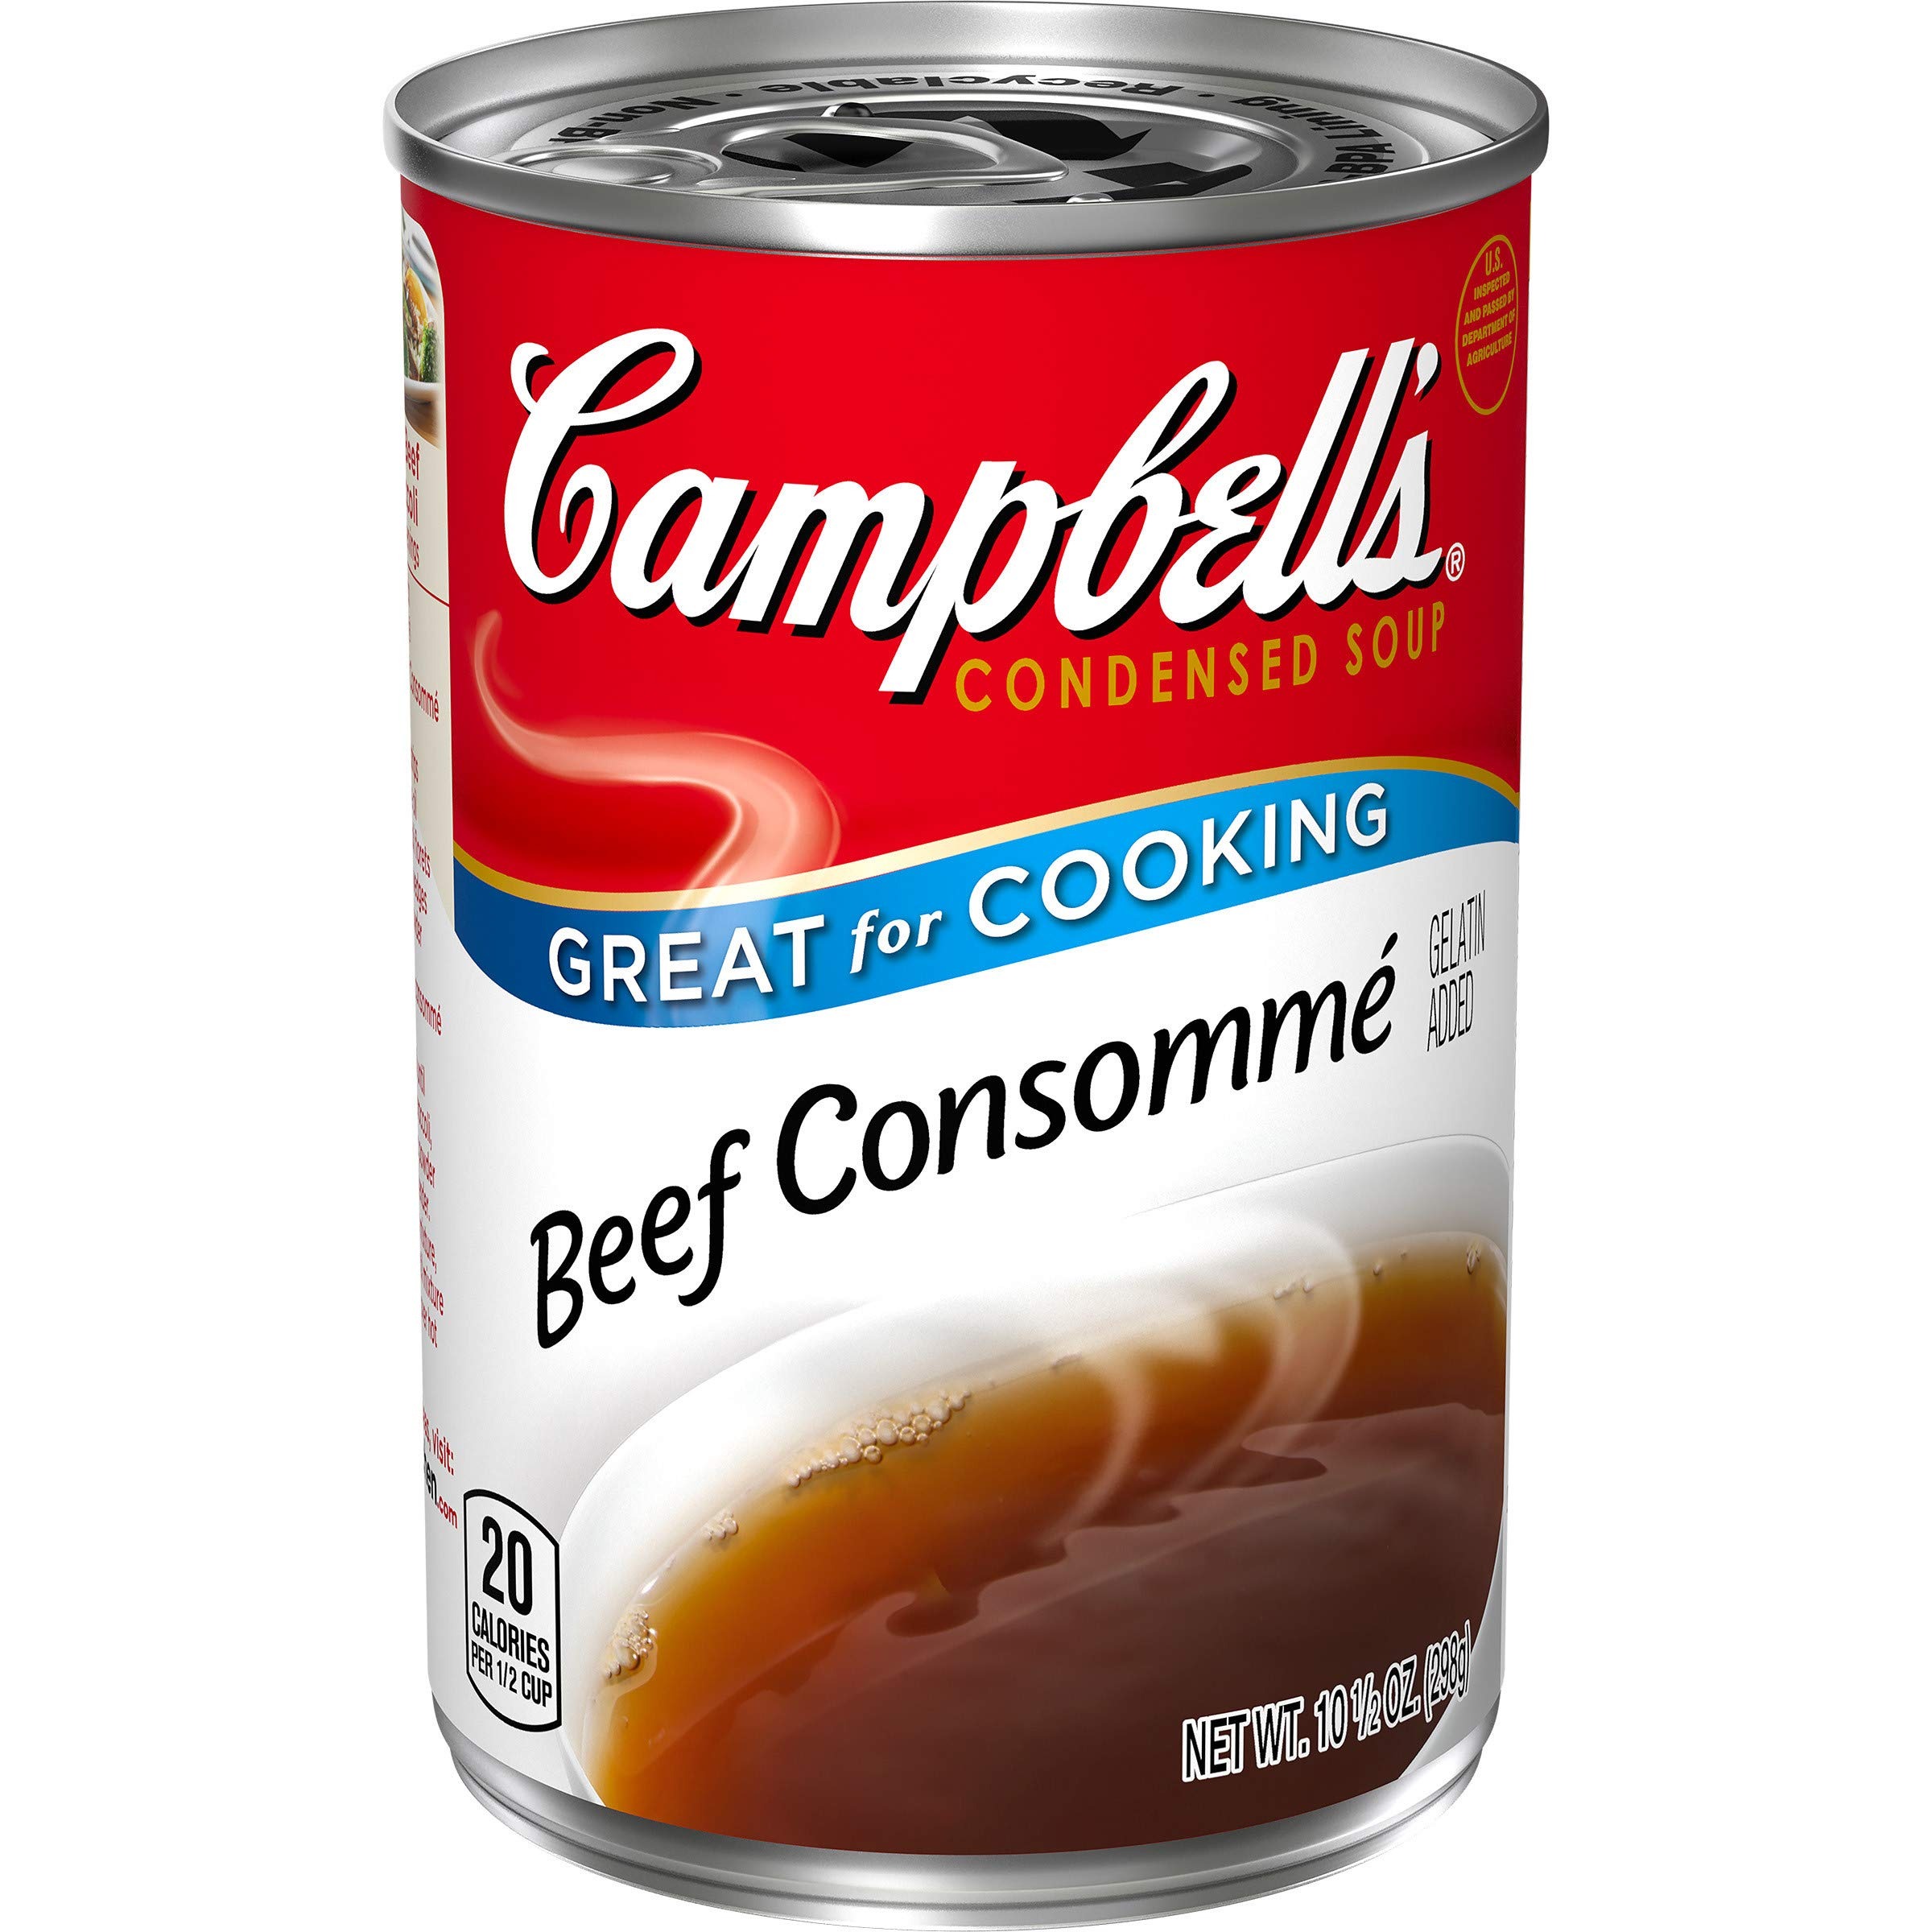
Item Name: Campbell's Condensed Beef Consomme, 10.5 oz. (Packaging May Vary)
Bullet Point 1: Extremely versatile, rich and flavorful soup made from concentrated beef stock
Bullet Point 2: Packaged in a non BPA lined, 10.5 ounce recyclable can
Bullet Point 3: Low in fat, no artificial flavors
Bullet Point 4: Easy to prepare and use in recipes just reconstitute with water
Bullet Point 5: Great for cooking For over 1,000 recipe ideas, visit CampbellsKitchen.com
Value: 10.5
Unit: Ounce

Price: 1.72